Ship of the line

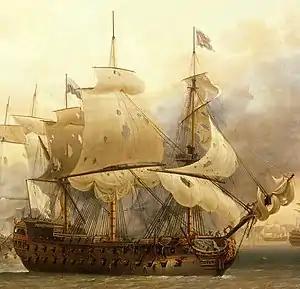
"Saint-Esprit", a ship of the line of the French Navy

A ship of the line was a type of naval warship constructed during the Age of Sail from the 17th century to the mid-19th century. The ship of the line was designed for the naval tactic known as the line of battle, which involved the two columns of opposing warships manoeuvering to volley fire with the cannons along their broadsides. In conflicts where opposing ships were both able to fire from their broadsides, the faction with more cannons firingand therefore more firepowertypically had an advantage.